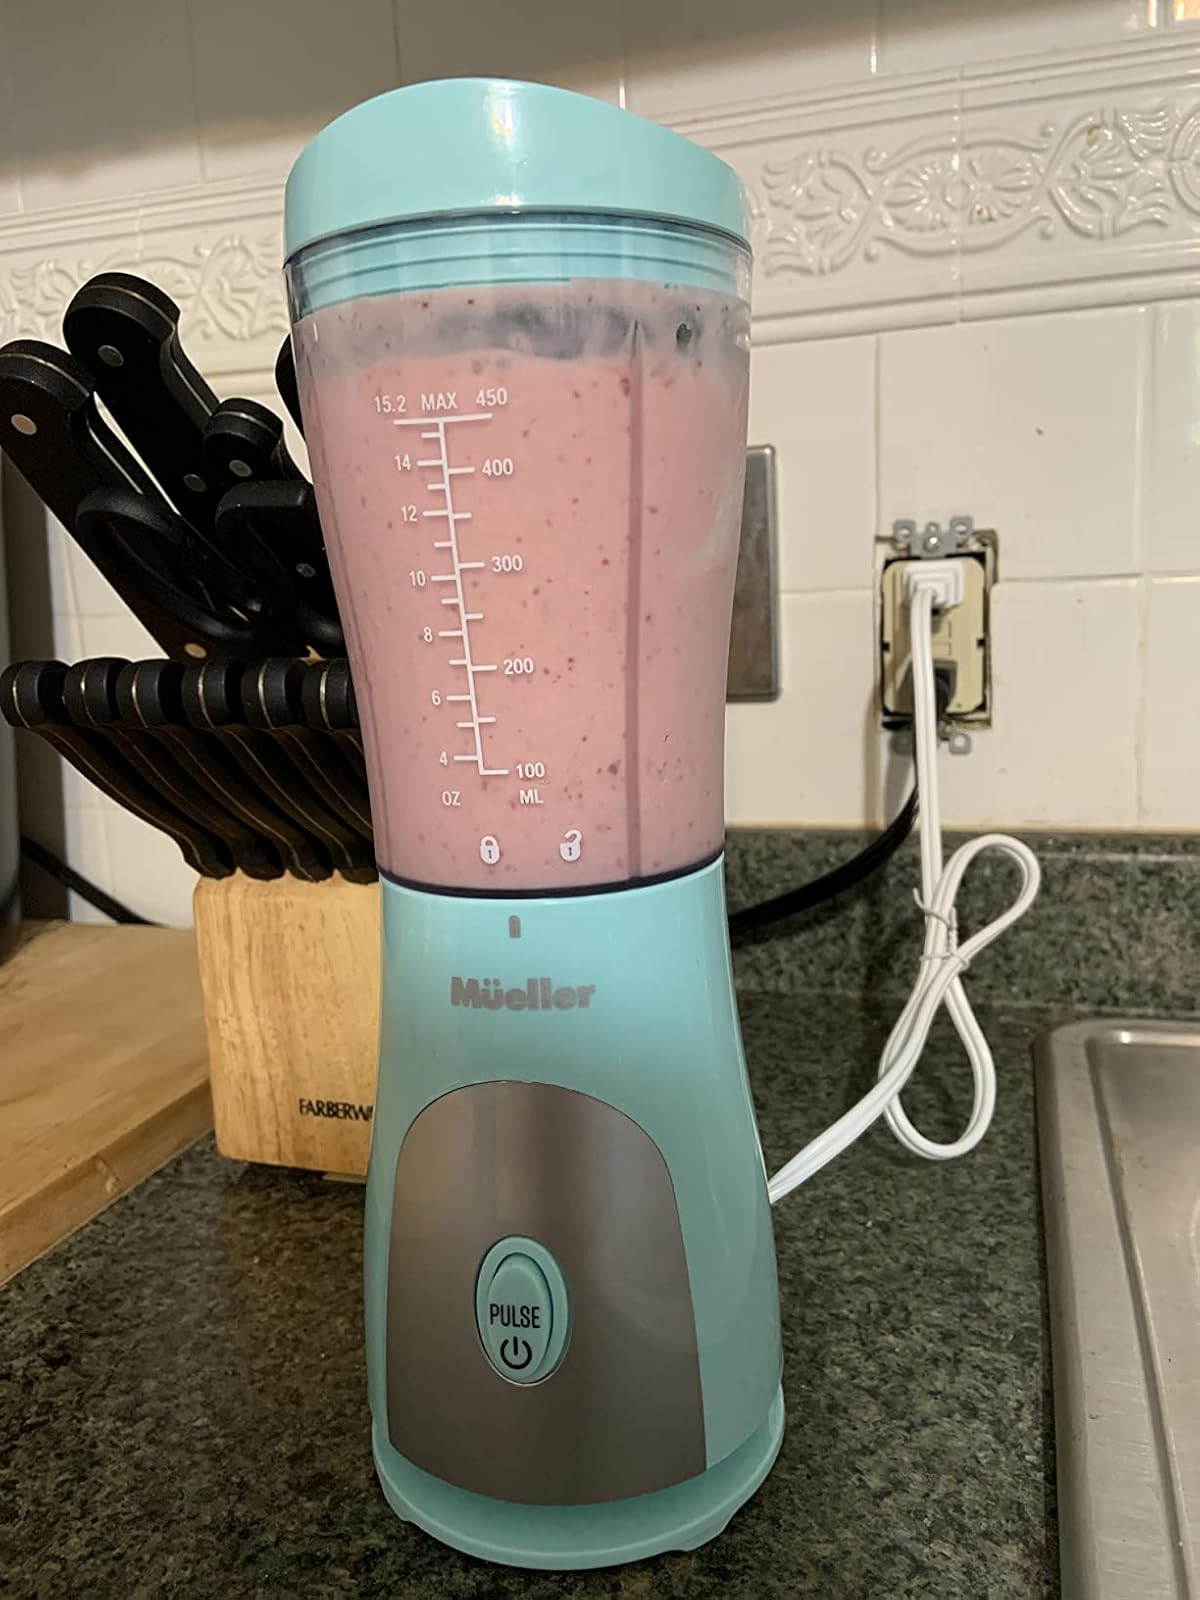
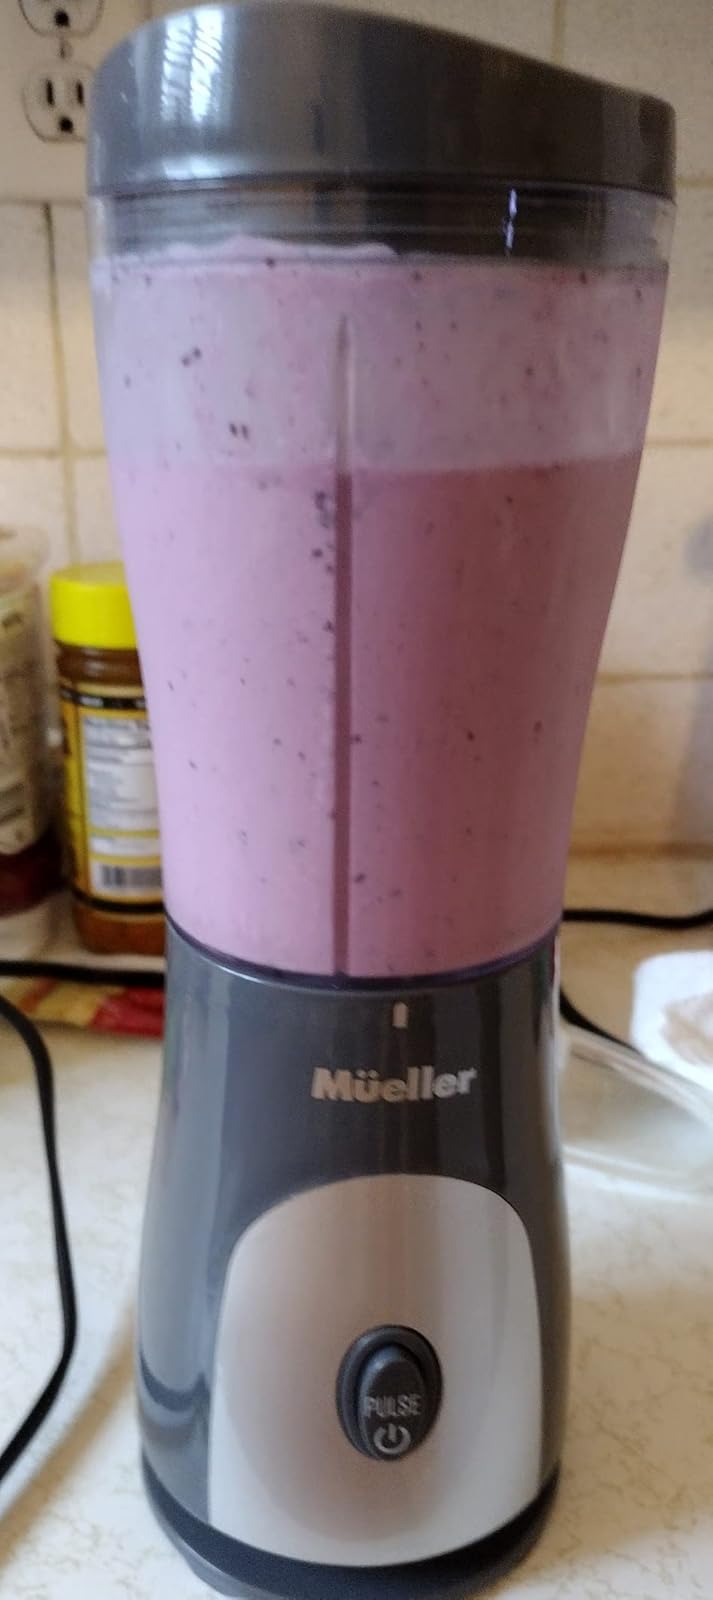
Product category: items_blender
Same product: no